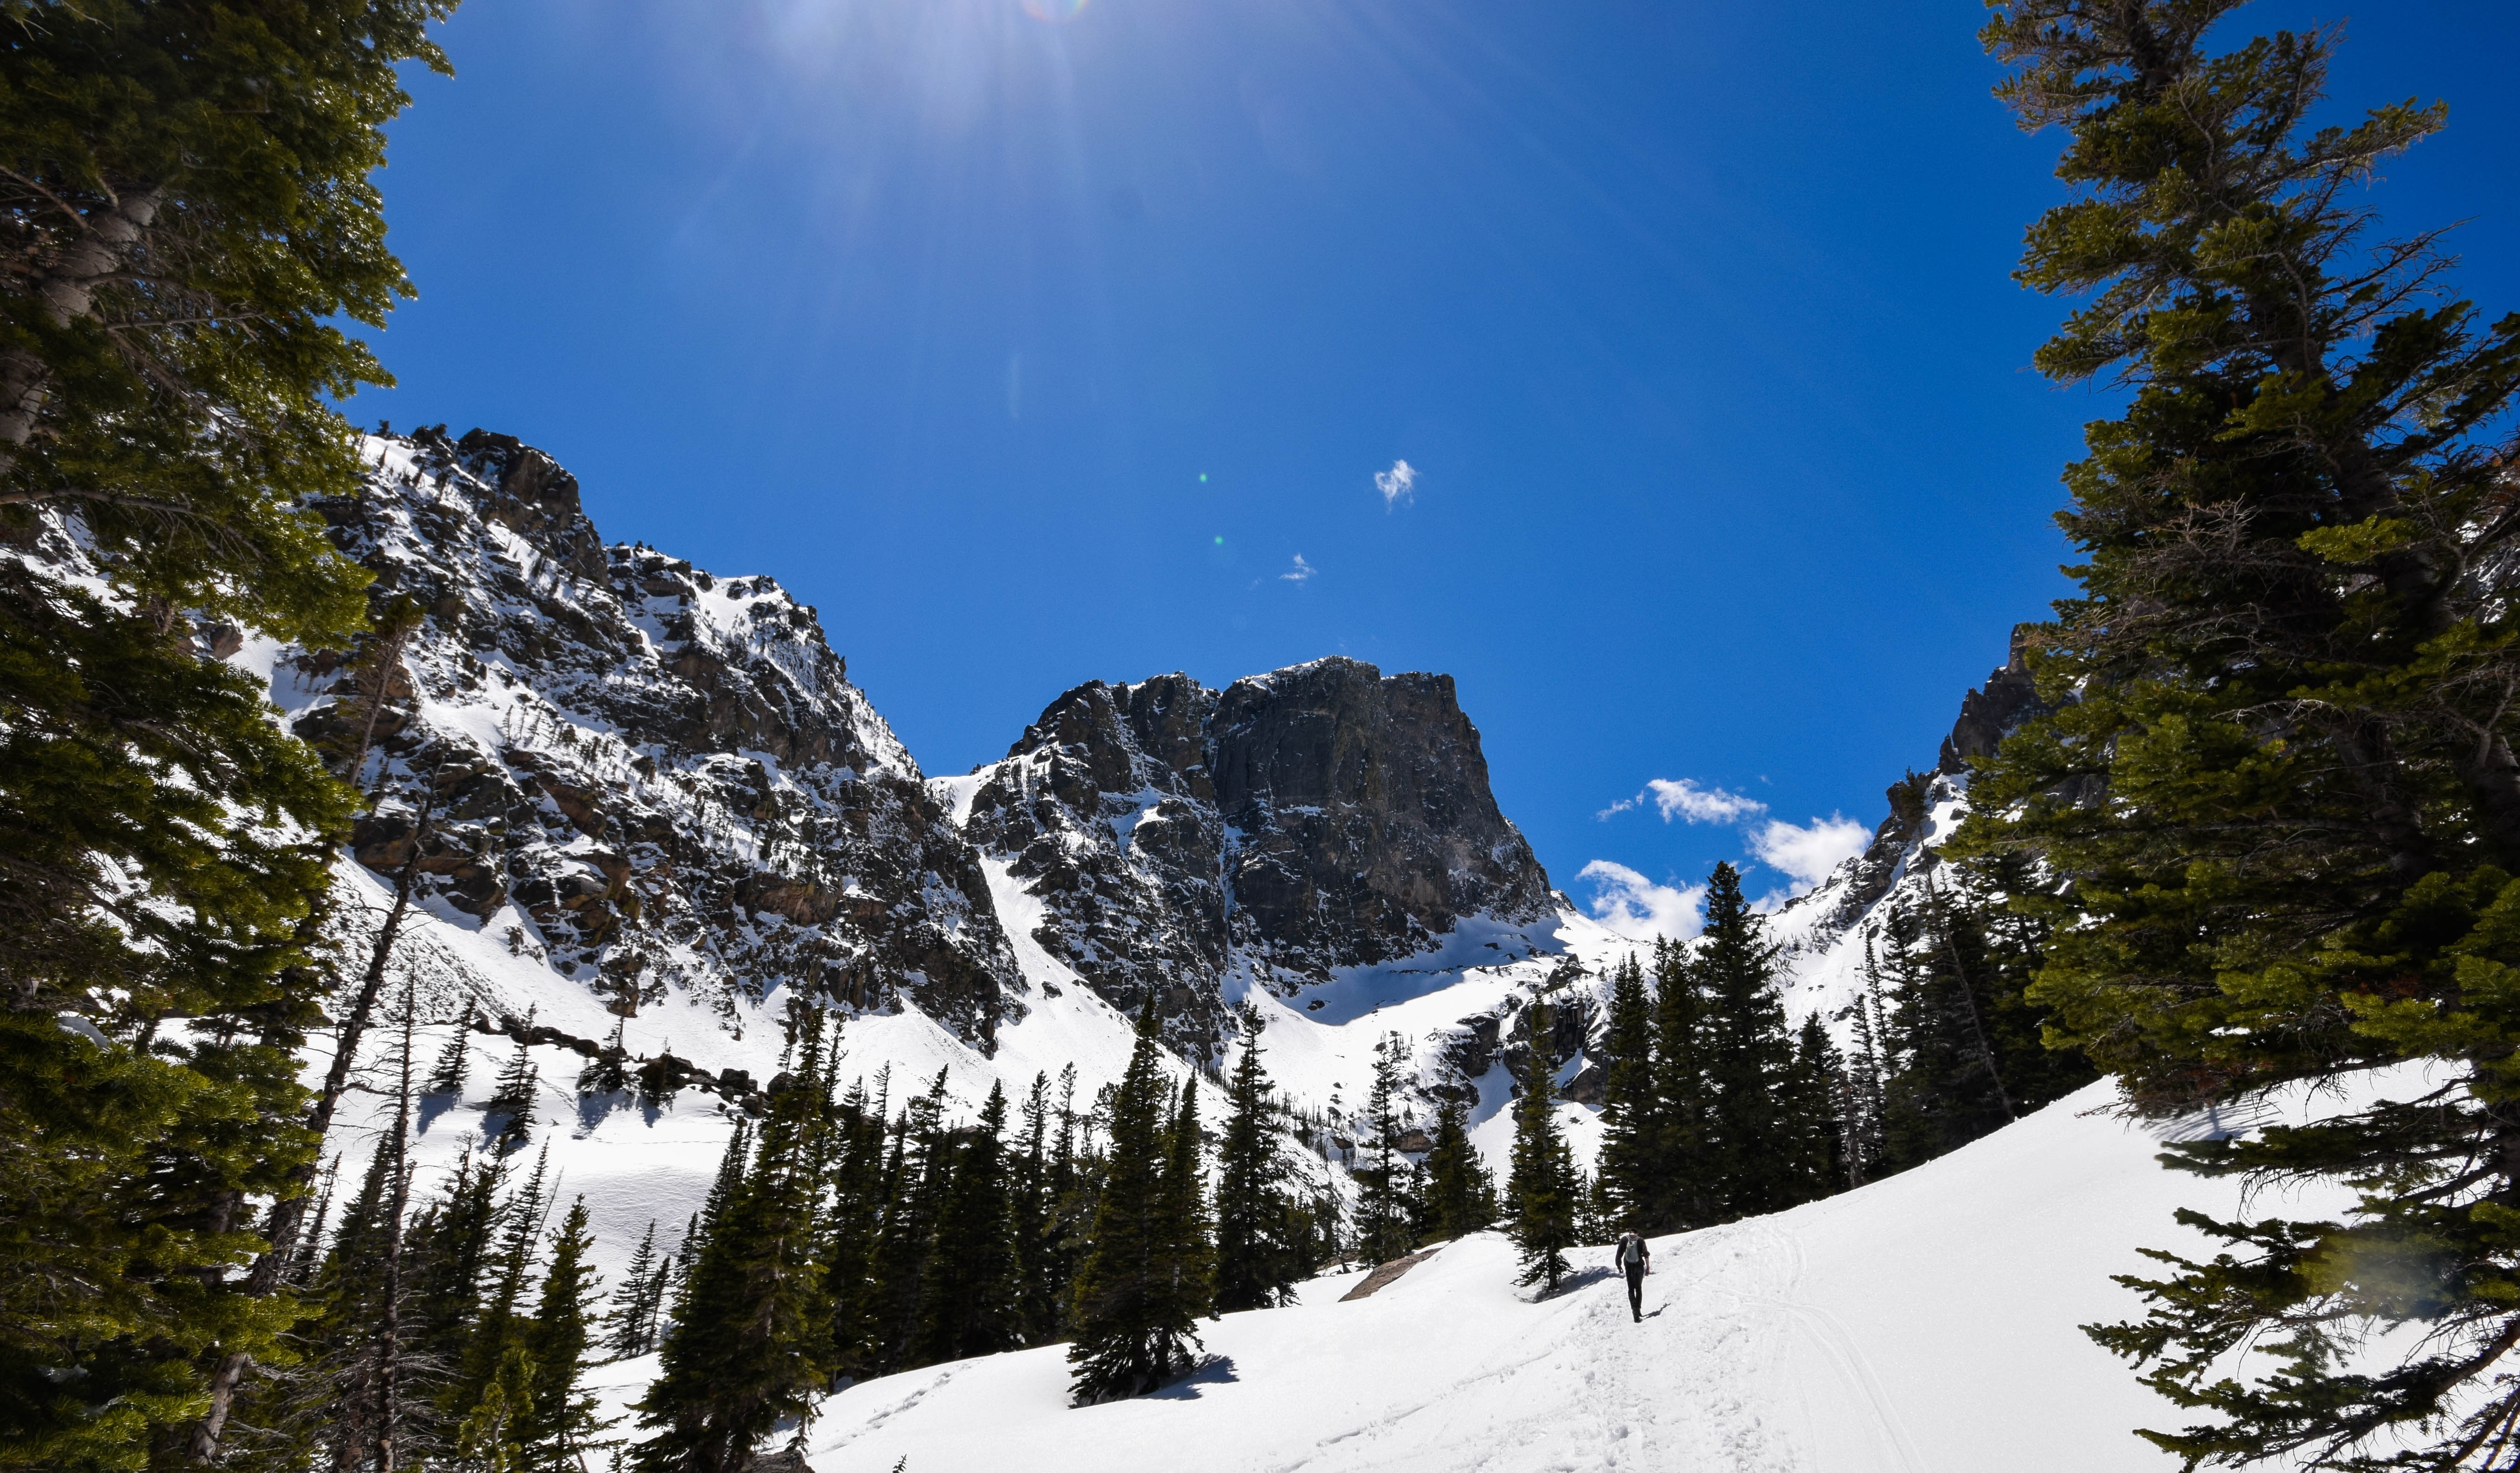
landscape, tree, nature, wilderness, mountain, snow, cold, winter, sky, hill, valley, mountain range, ice, scenic, evergreen, weather, alpine, frozen, season, ridge, summit, conifer, mountain peak, outdoors, daylight, alps, landform, mountain pass, geographical feature, mountainous landforms, geological phenomenon